Château de Meudon

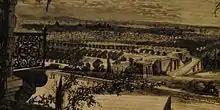
View from the terrace at Meudon's château-neuf during the Paris Commune, 1870

Louis XVIII, Charles X and Louis-Philippe used Meudon as a hunting ground near Versailles.